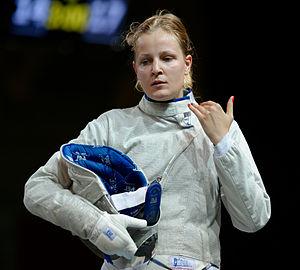
La Hongroise Anna Várhelyi pendant le match pour la 3e place contre l'Ukraine en sabre féminin par équipes aux championnats d'Europe d'escrime au Rhénus Sport de Strasbourg, le 13 juin 2014.